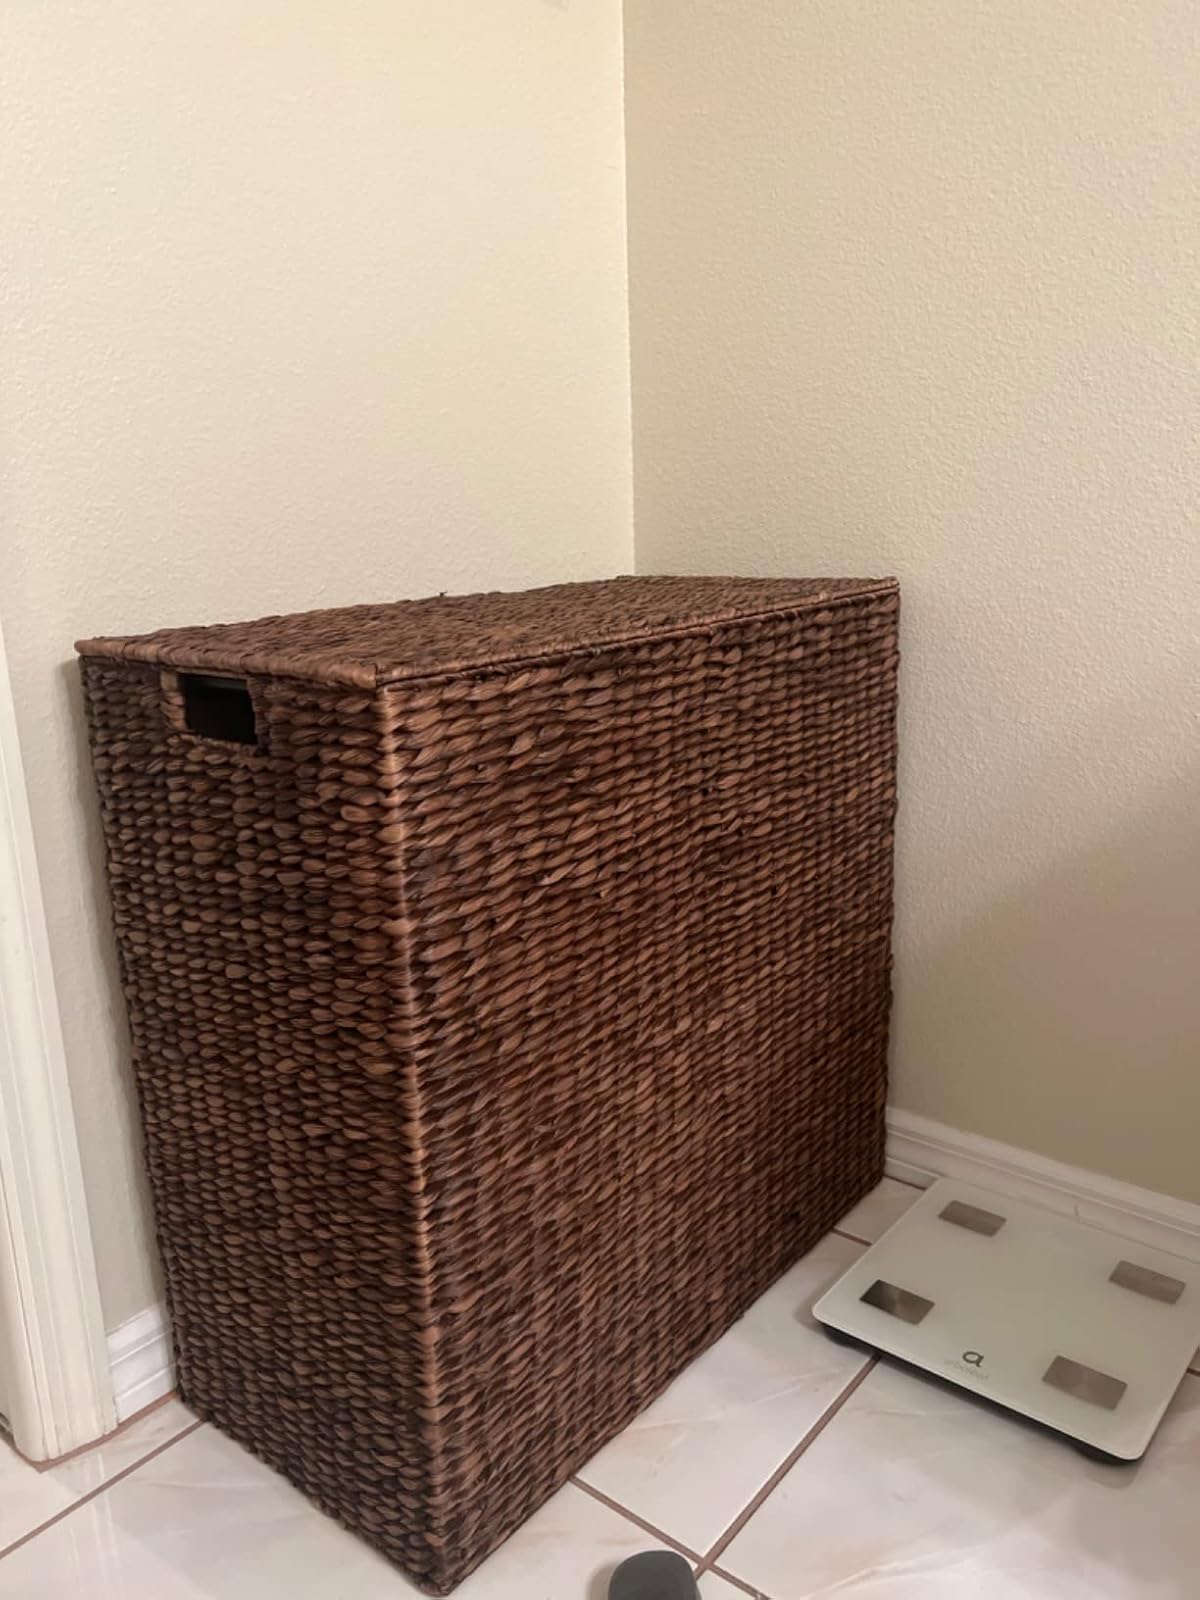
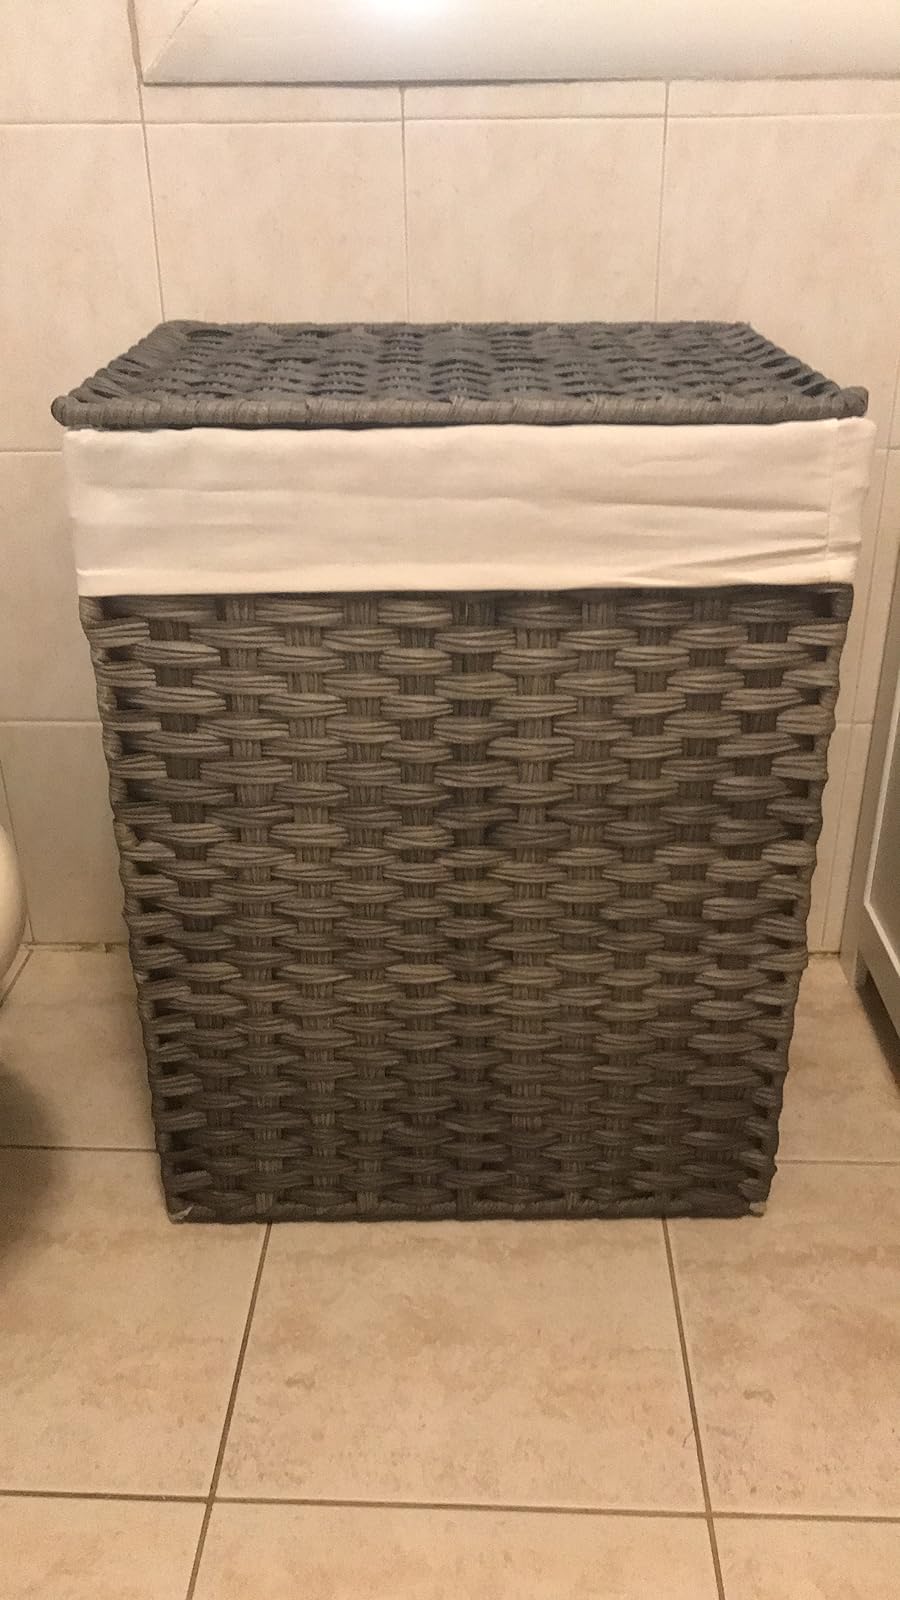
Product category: items_hamper
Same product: no